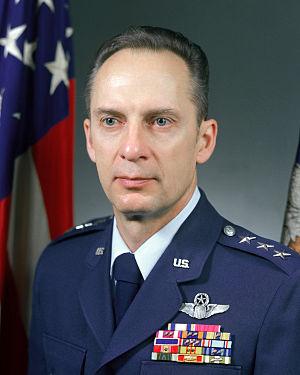
L’United States Space Command est un des onze commandements interarmées de combat des forces armées des États-Unis, chargé des opérations spatiales.
Le Vice Chief of Staff of the United States Air Force est le deuxième officier le plus gradé de l'armée de l'air américaine. En cas d'absence ou d'empêchement du chef d'état-major de l'armée de l'air, le VCSAF assume les tâches et responsabilités du CSAF. Le VCSAF peut également exercer d'autres fonctions que lui confient le Secrétaire à la défense, le Secrétaire à l'US Air Force ou le CSAF. Le VCSAF est nommé par le président des États-Unis et doit être confirmé par un vote à la majorité du Sénat. En vertu de la loi, le VCSAF est nommé général quatre étoiles.